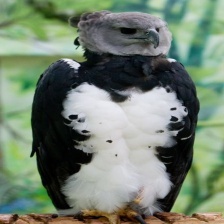
Species: HARPY EAGLE
Scientific name: HARPIA HARPYJA